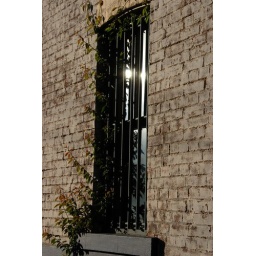
the early morning sun glistens on the glass of an urban window in Windsor.